2014 ATP World Tour

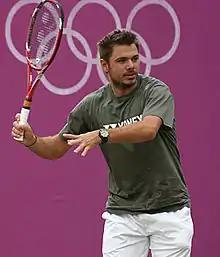
Stanislas Wawrinka won his first Grand Slam title at the Australian Open (def. Nadal).

These tables present the number of singles (S), doubles (D), and mixed doubles (X) titles won by each player and each nation during the season, within all the tournament categories of the 2014 ATP World Tour: the Grand Slam tournaments, the ATP World Tour Finals, the ATP World Tour Masters 1000, the ATP World Tour 500 series, and the ATP World Tour 250 series. The players/nations are sorted by: